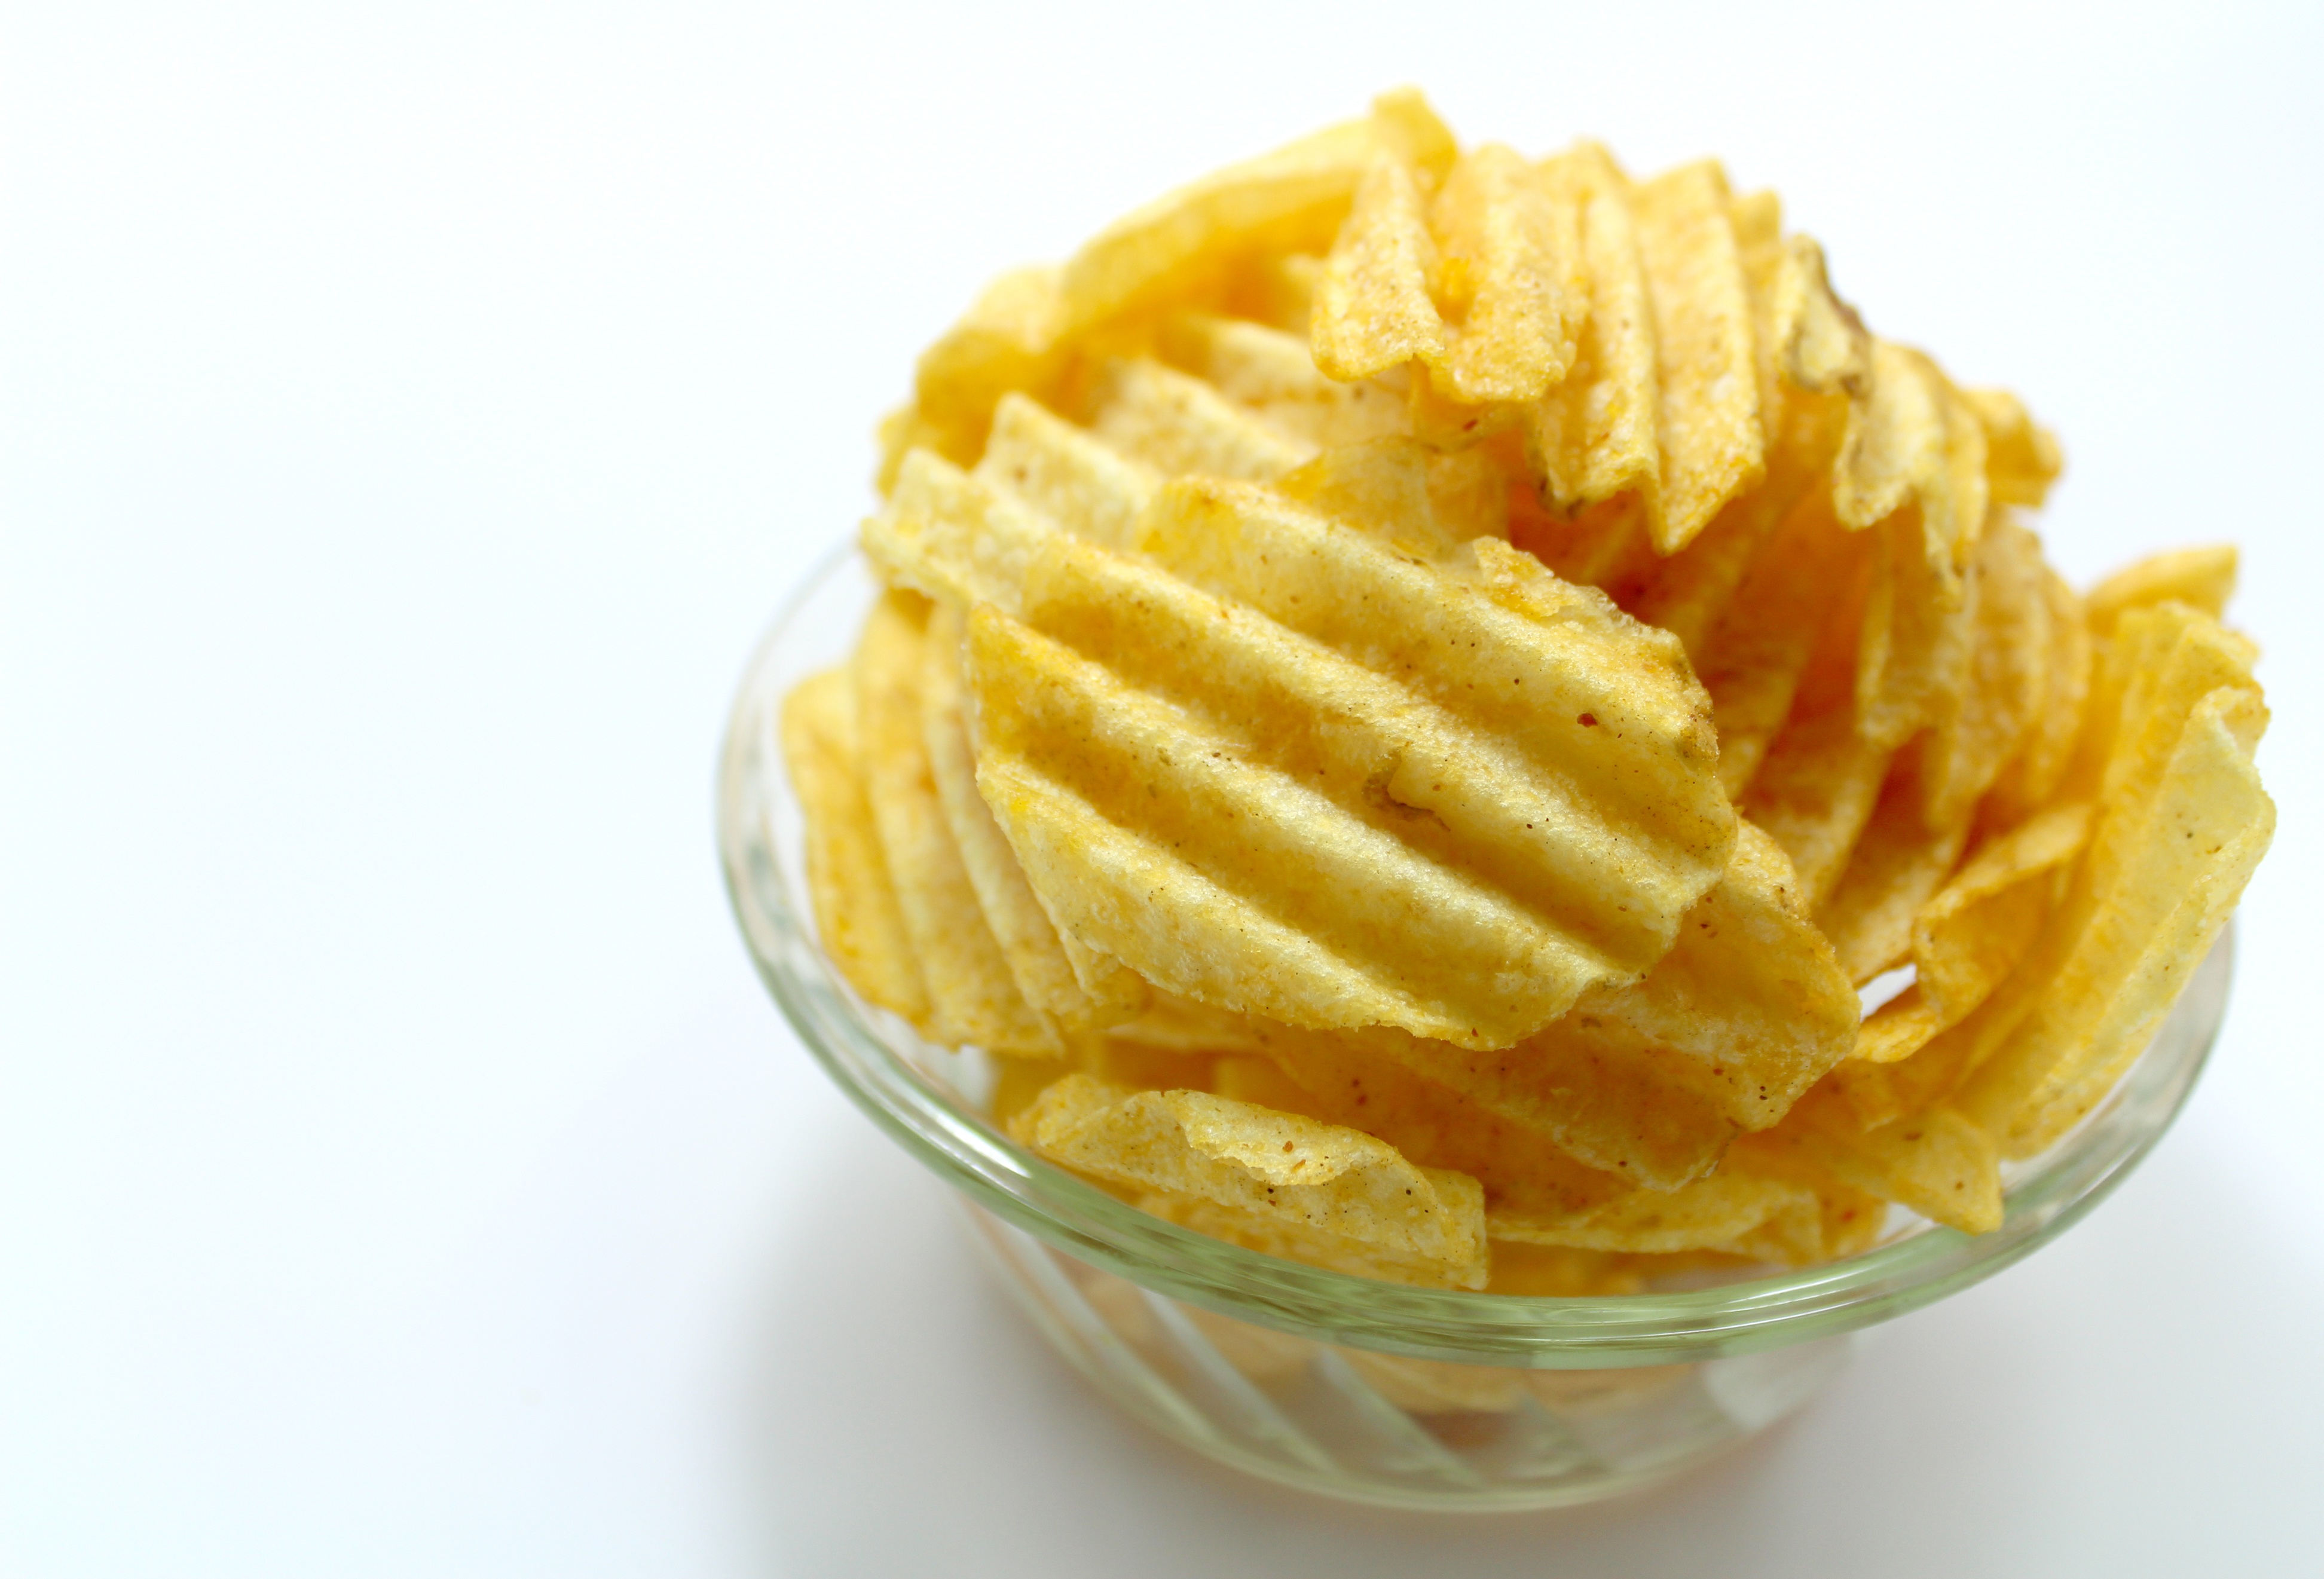
white, glass, isolated, pile, bowl, dish, food, golden, spice, produce, salt, junk, yellow, closeup, breakfast, snack, close, dessert, eat, cuisine, delicious, dairy product, potato, life, fried, full, fat, gold, nutrition, spicy, nourishment, tasty, consume, cluster, delicate, edible, crispy, content, heap, crunchy, taste, greasy, scatter, chip, flowering plant, unhealthy, foodstuff, junk food, fattening, calorie, side dish, salted, snacking, consuming, land plant, snack food